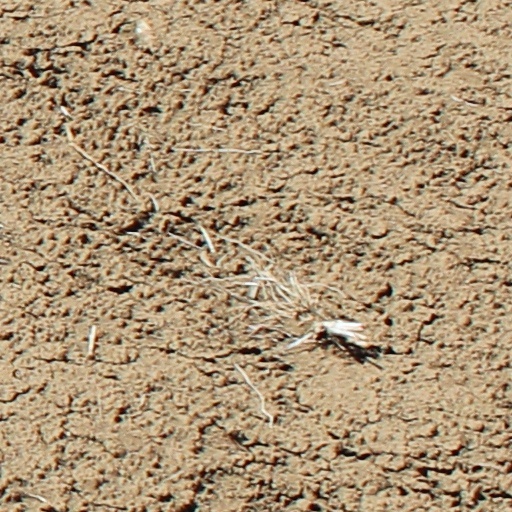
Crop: wheat